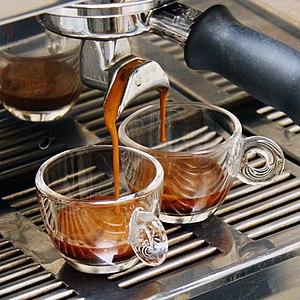
La cuisine italienne se caractérise par la variété des produits utilisés en Italie, ainsi que par une grande diversité régionale. Elle repose essentiellement sur le régime méditerranéen fait de produits frais, mais est aussi renommée pour sa production d'huile d'olive, de fromages, de charcuterie, de vins, de fruits et de desserts qui font partie des plus de 5 300 produits traditionnels régionaux.